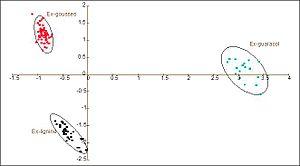
Représentation des groupes de références
Le fractionnement isotopique naturel spécifique par résonance magnétique nucléaire est une méthode qui permet avec une très grande précision de quantifier les différences de teneurs isotopiques sur chacun des sites d’une molécule et donc de mesurer le fractionnement isotopique naturel spécifique correspondant à chaque site de cette molécule.